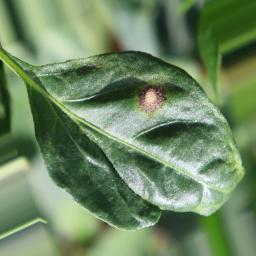
Label: cercospora